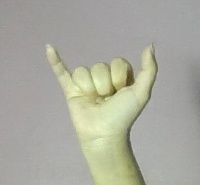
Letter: ya